Chilliwack

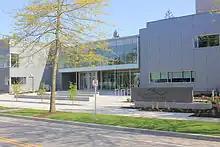
UFV Campus at Canada Education Park

Chilliwack Transit System consists of a fleet of 9 buses that operate along regularly scheduled routes throughout the metropolitan area.